Battle of Rhodes (1943)

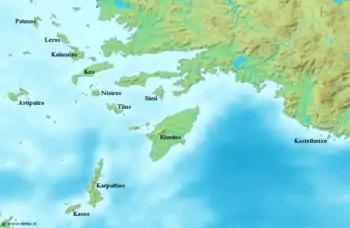

The Germans had tried to put under German control had failed but the Germans had eventually reached an agreement with the to place two 88 mm Flak batteries on the island to strengthen the anti-aircraft defense of the air bases. German personnel were to train Italians in using the Flak batteries and then depart but their stay was prolonged on the pretext of the expected shipment of more batteries. Towards the end of January 1943, four German officers, experts in coastal fortification, visited the island, and in April a "panzergrenadier" battalion was landed in Rhodes; during the following month, two more "panzergrenadier" battalions arrived.